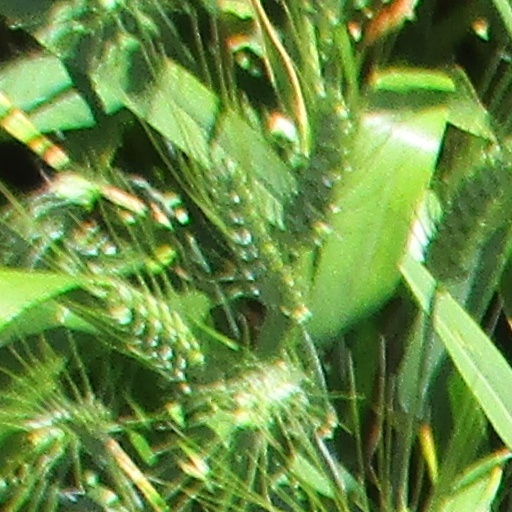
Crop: wheat